Currency lads and lasses

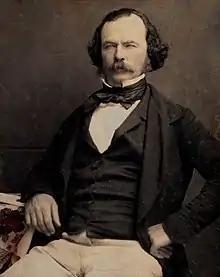
Born in Sydney of a convict father, Horatio Wills exalted native-born Australians ("currency lads and lasses") in his newspaper "The Currency Lad".

Currency lads and lasses (collectively known as currency or the currency) were the first generations of native-born white Australians. They were the children of the British settlers and convicts who arrived in the late 18th and early 19th centuries, beginning with the First Fleet in 1788.